Kapunda Football Club

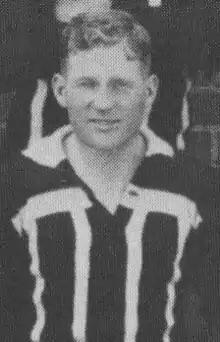
Kapunda footballer Jack Dermody in 1937

The Kapunda Football Club is one of the oldest football clubs in Australia to enjoy an uninterrupted identity. It was first formed by copper miners on 18 April 1866 in the North Kapunda Hotel, where it was unanimous that the formed club be called "The Kapunda Football Club".